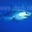
Label: shark